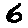
Label: 6